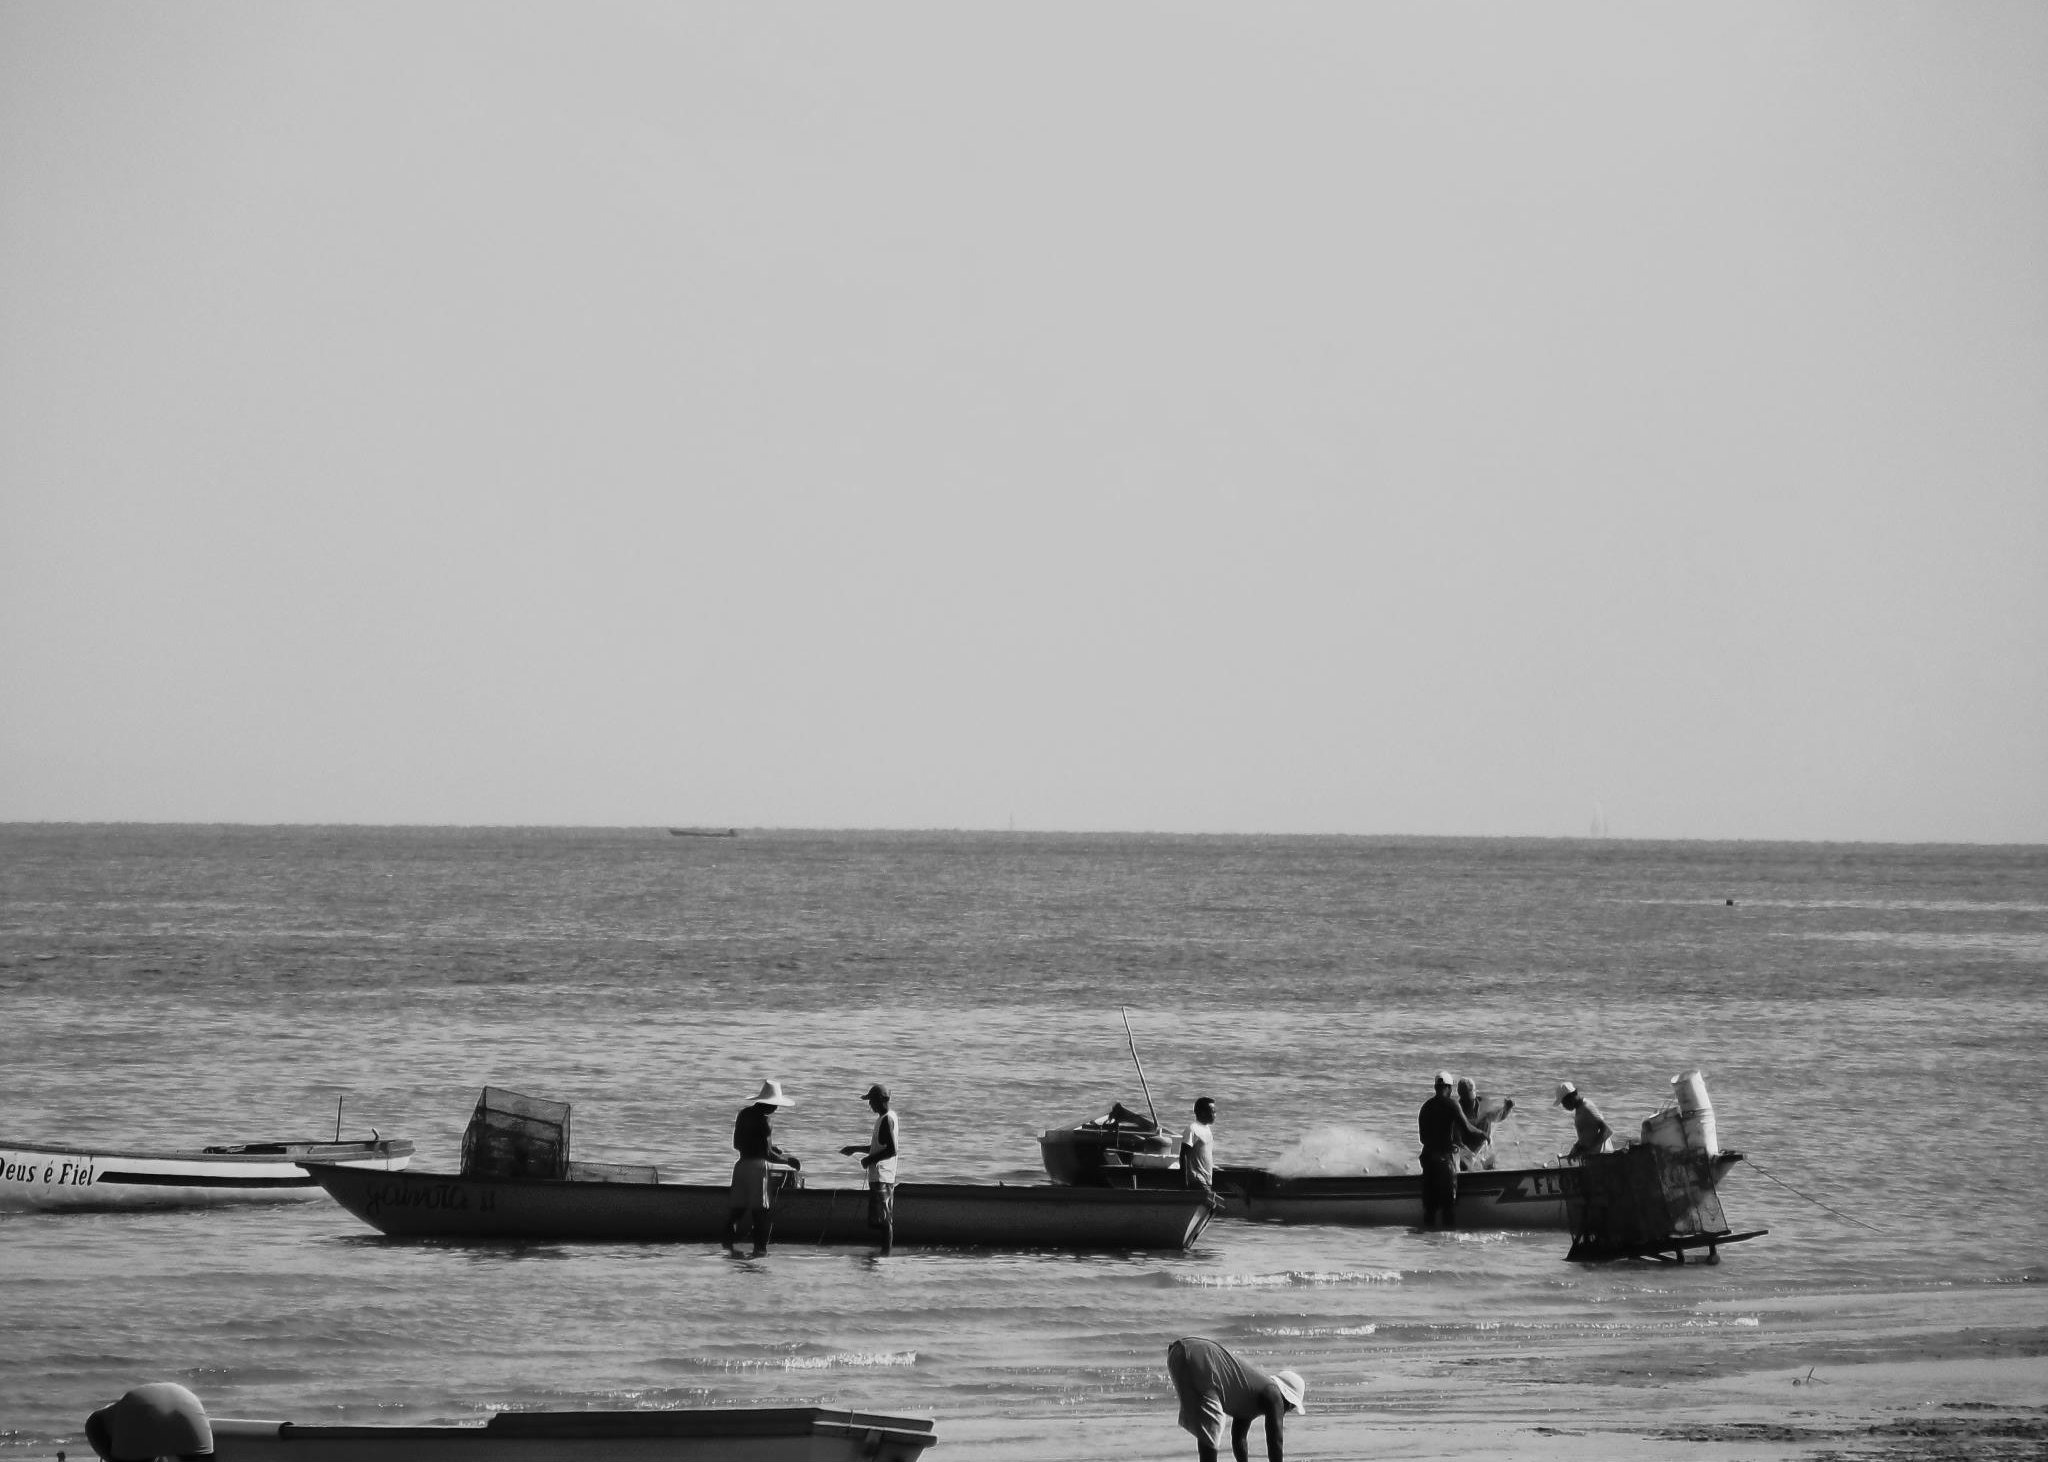
beach, sea, coast, ocean, horizon, black and white, white, boat, morning, shore, wave, vehicle, fishing, bay, black, monochrome, fishing boat, mar, fishermen, monochrome photography